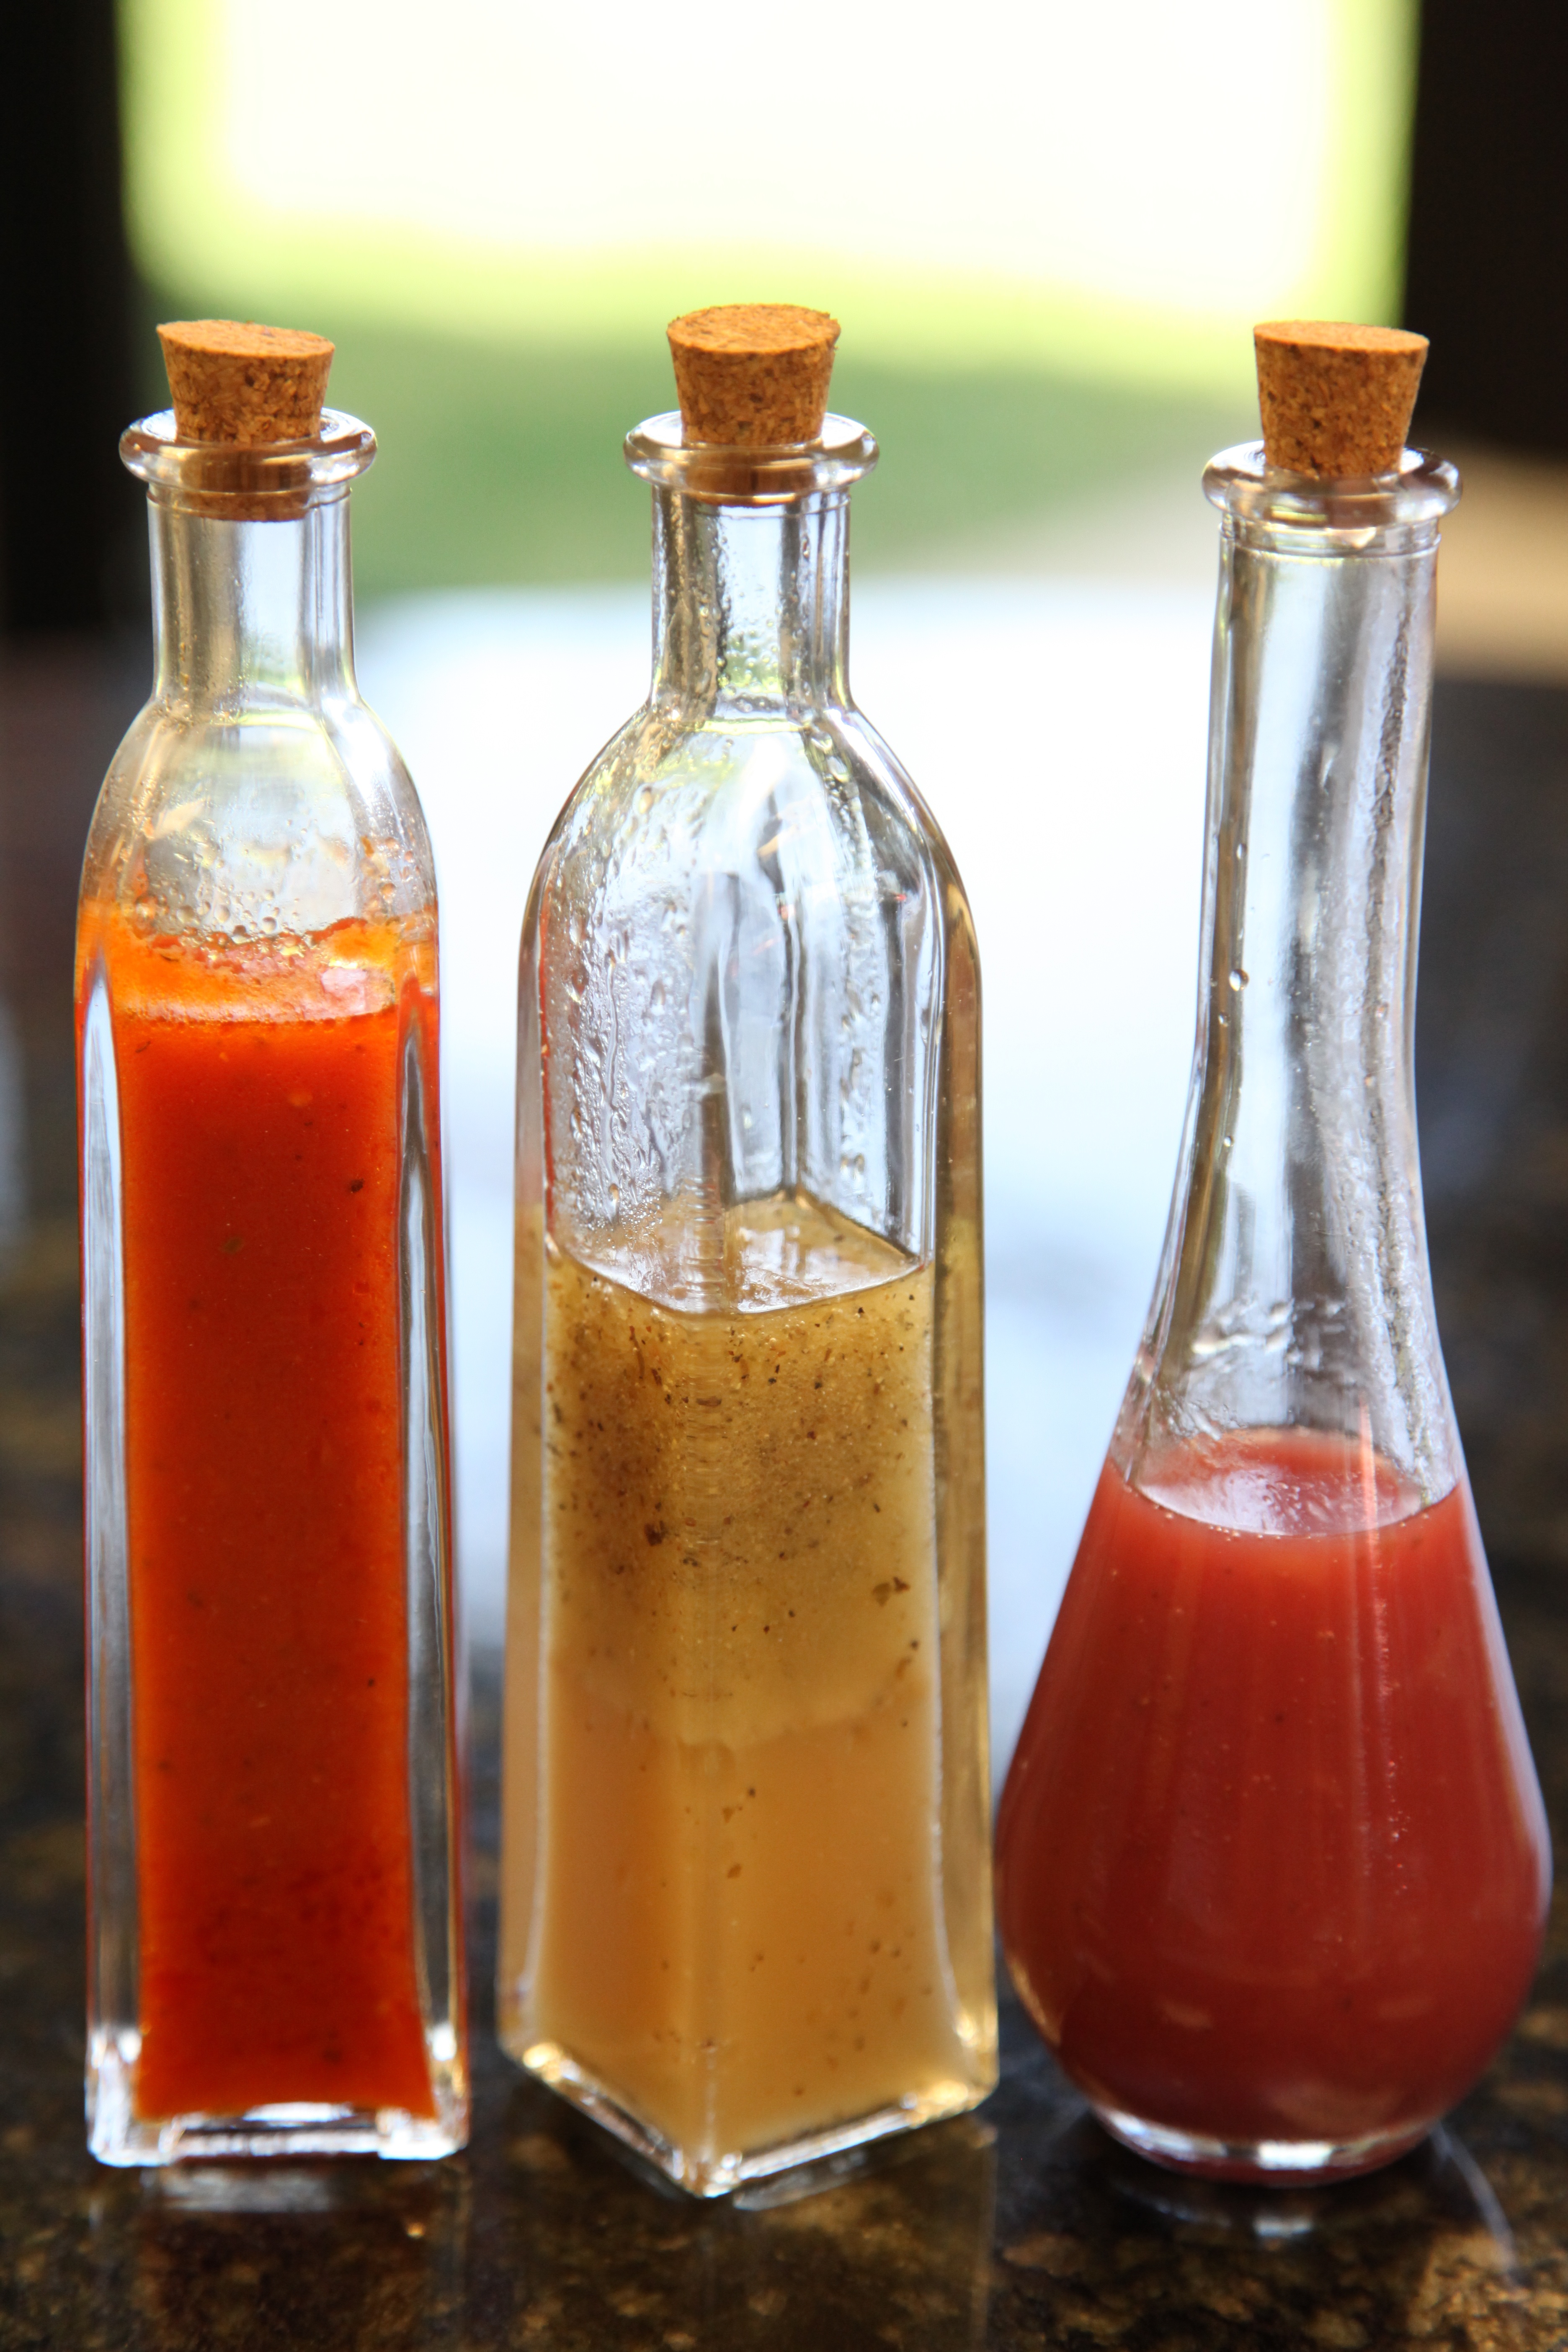
food, salad, produce, drink, bottle, glass bottle, liqueur, dressing, distilled beverage